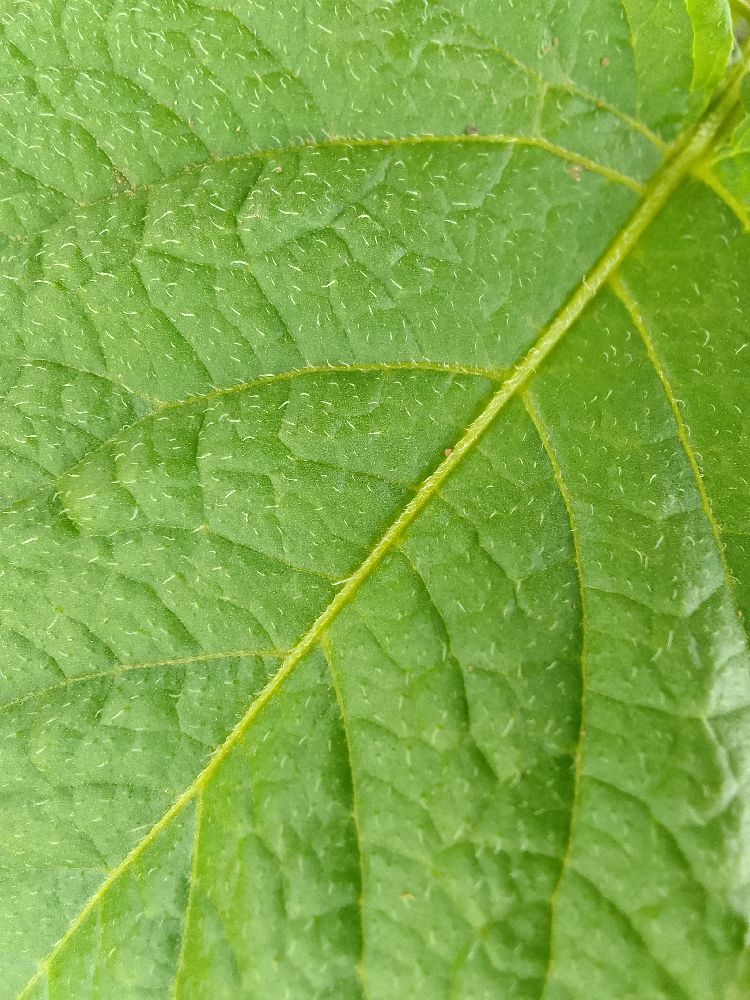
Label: Healthy